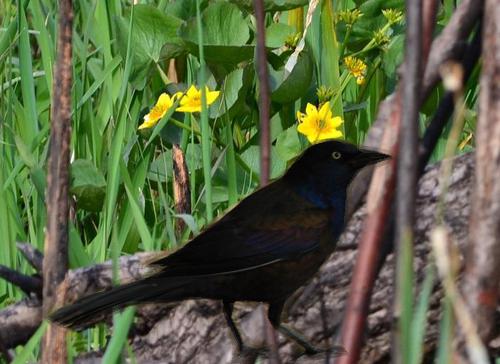
Bird species: Boat_tailed_Grackle
Bird type: landbird
Background: land